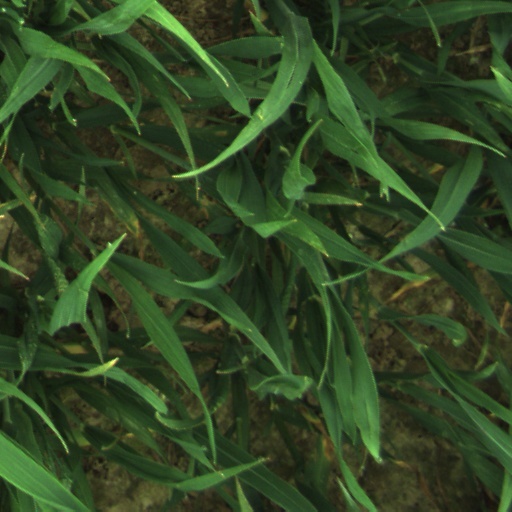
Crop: wheat